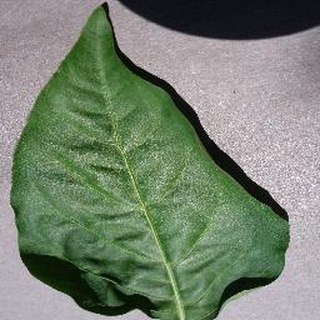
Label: healthy_bell_pepper